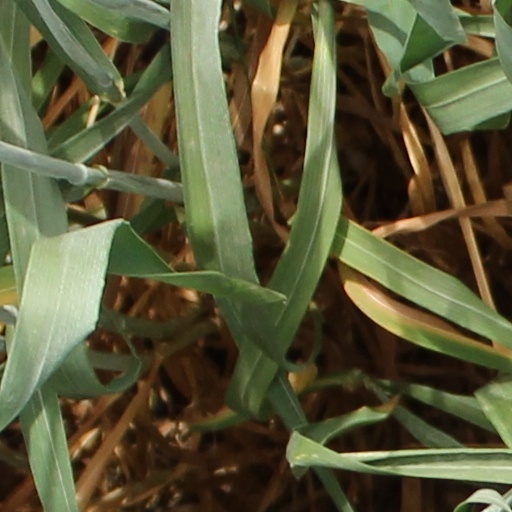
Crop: wheat